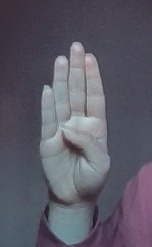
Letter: kaaf